Henry Franklin

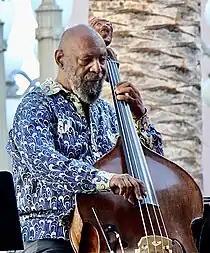

Laying in the bouquet of any jazz ensemble, of any era, playing any style, is the bass. Sturdy and stoic, but also capable of providing the emotional crux, the bass is an essential unit, a compass on which the rest of the ensemble relies on, the provider of the heartbeat, the rhythm, the feel. The conjurer of traditions, the conductor of an elastic orchestra, writing symphonies in real time.